Hằng Nga Guesthouse

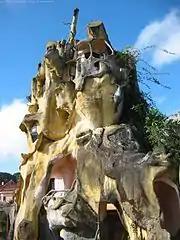
Reactions to the guesthouse's unique architecture have been mixed.

The five-storey-high guesthouse has generated a great deal of attention and controversy since its inception, with reactions ranging from criticism and derision to open admiration. The house was dubbed the "Crazy House" by early visitors, a name which Dang soon adopted for the house herself.